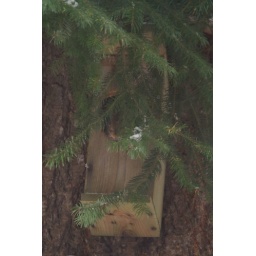
squirel in a bird house